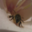
Label: bee